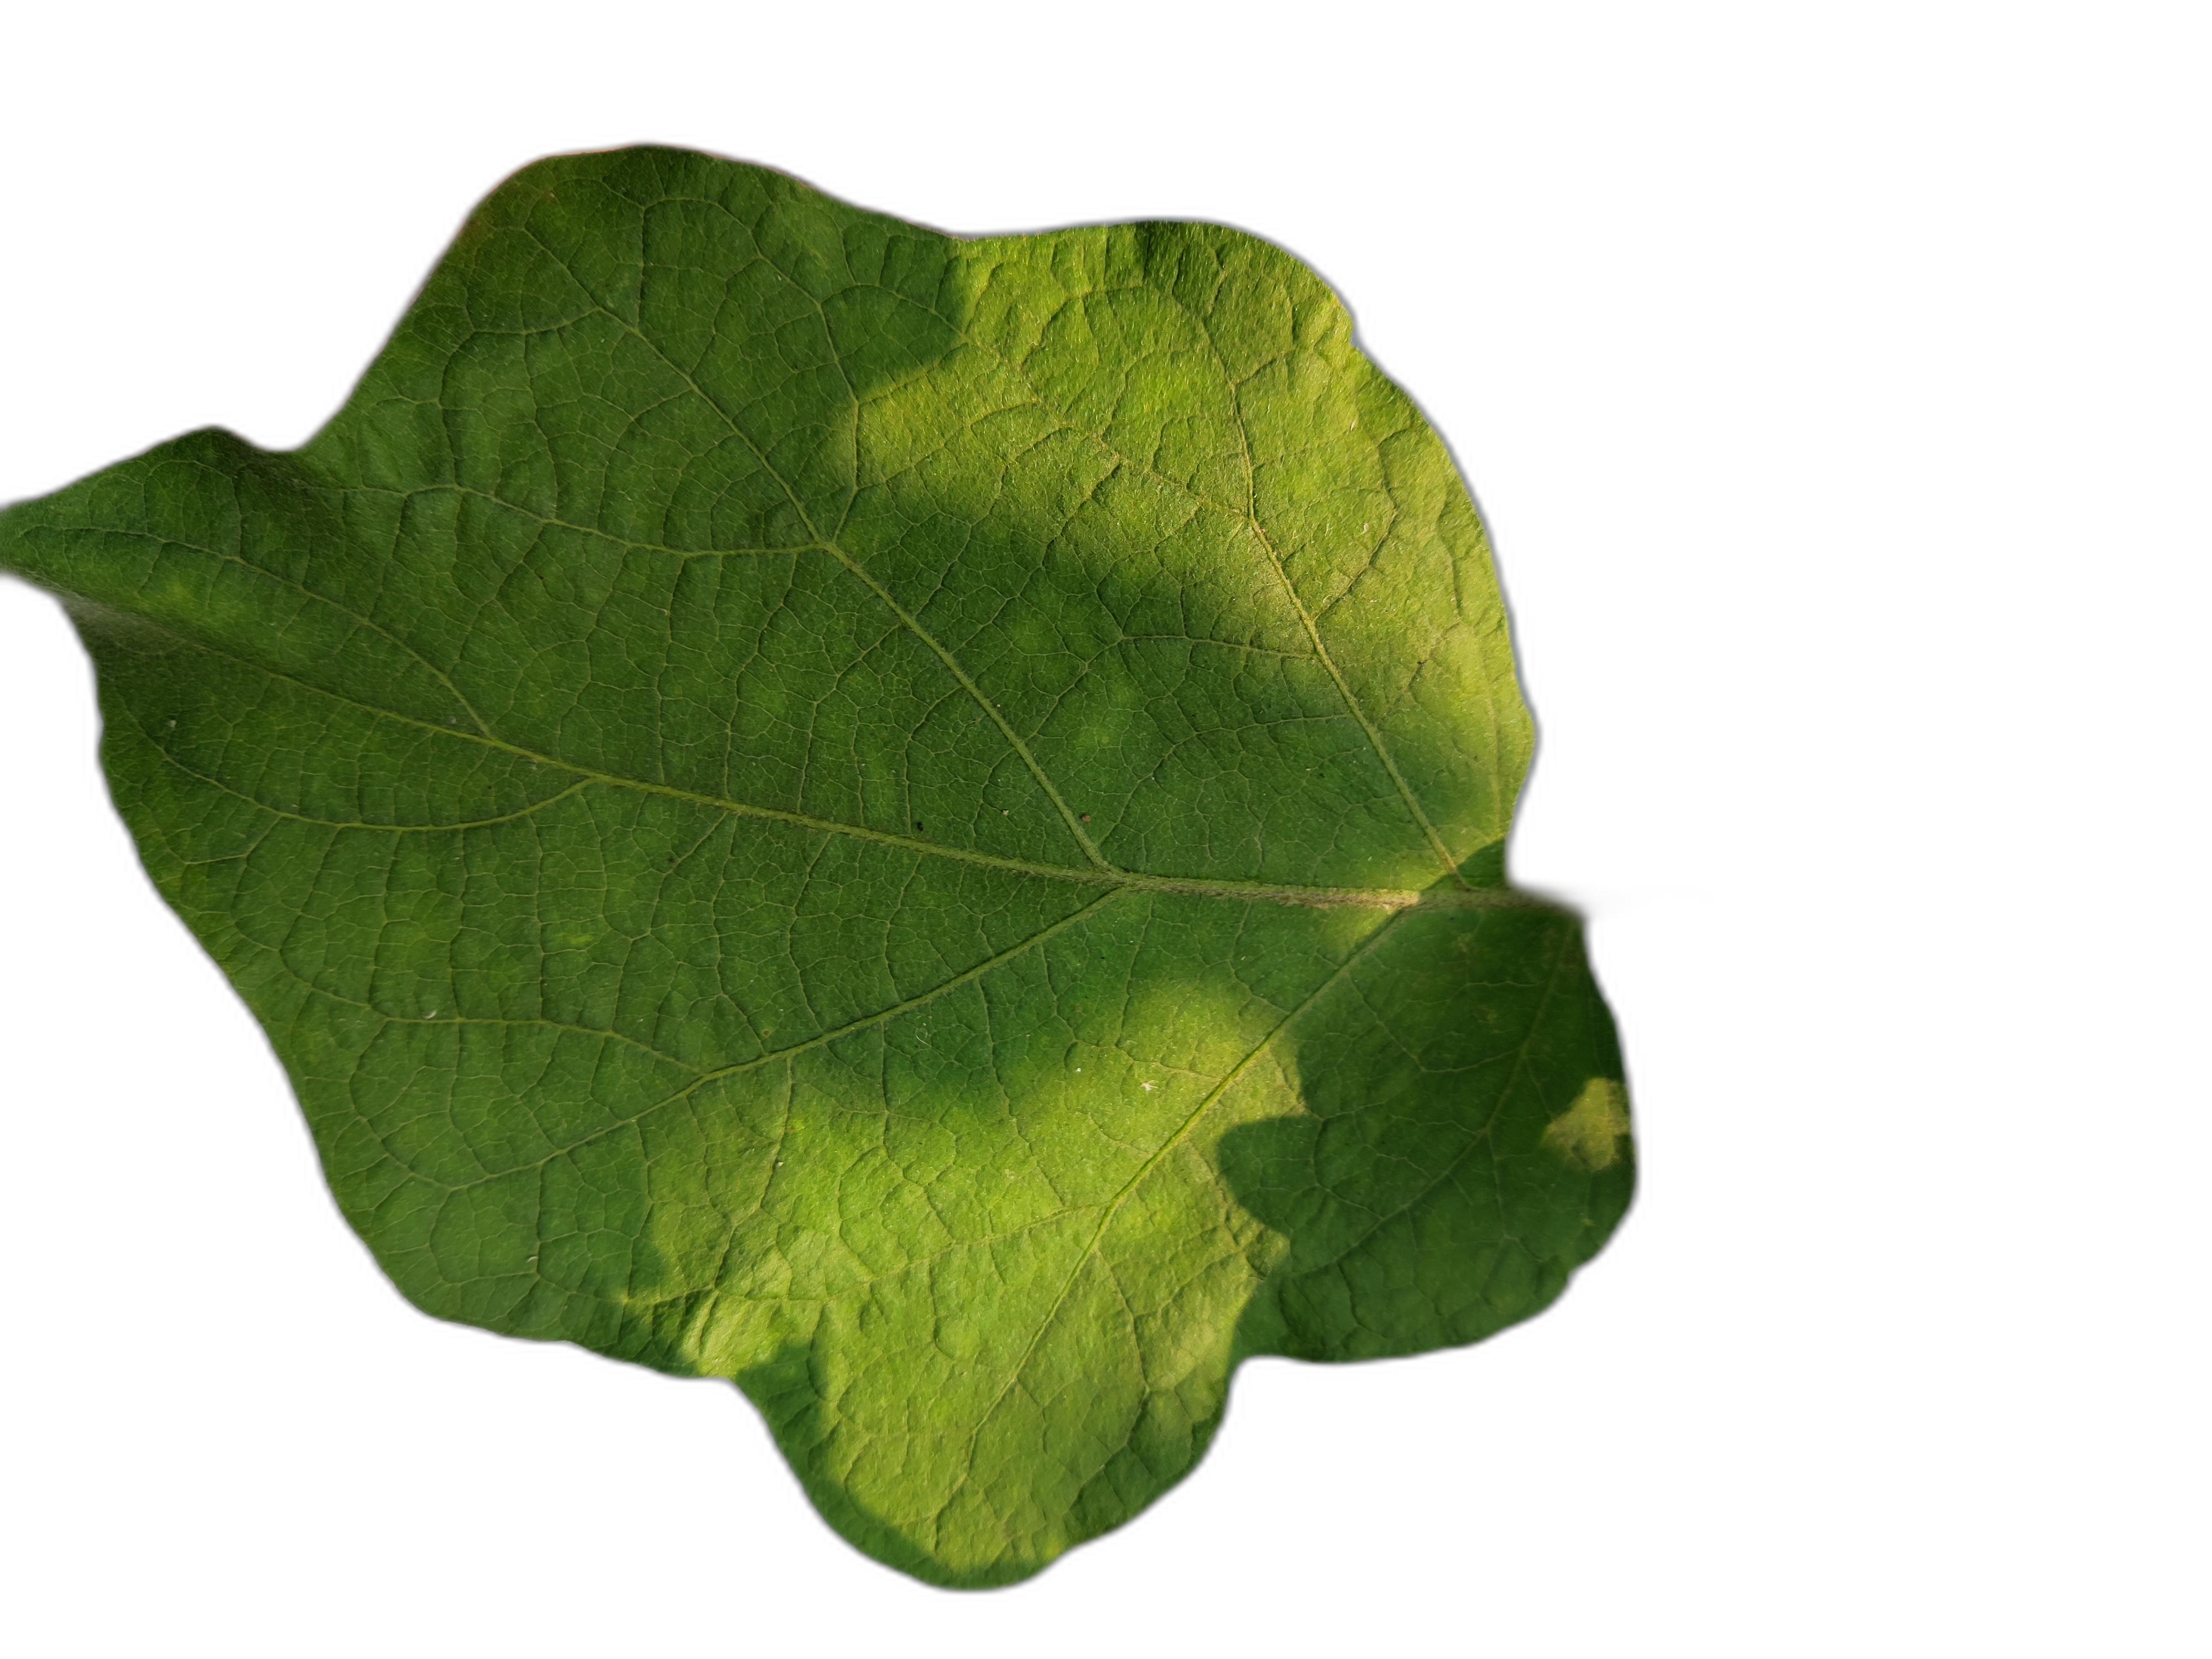
Label: Healthy Leaf